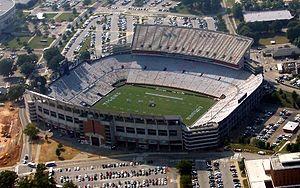
L'Alabama /alabama/ est un État du Sud des États-Unis ayant pour capitale Montgomery, et pour plus grandes villes Birmingham et Mobile. Avec 4 779 736 habitants en 2010, population estimée à 4 903 185 habitants en 2019, répartie sur une superficie de 135 765 km², l'État est le 23ᵉ du pays par sa population et le 30ᵉ par sa taille. Il est entouré par quatre États : le Mississippi à l'ouest, le Tennessee au nord, la Géorgie à l'est et la Floride au sud. Une petite bande de territoire lui donne en outre accès aux rives du Golfe du Mexique, et la partie sud des Appalaches se trouve au nord de l'État. Il comporte 67 comtés. Emblématique du Sud profond et connu à ce titre comme le « Cœur de Dixie », l'Alabama se caractérise par un climat subtropical, une importance des traditions religieuses et du conservatisme ainsi qu'une forte proportion d'Afro-Américains dans sa population.
Les Tigers d'Auburn sont un club omnisports universitaire américain qui se réfère aux équipes sportives féminines et masculines représentant l'Université d'Auburn en Alabama. Les équipes des Tigers participent aux compétitions universitaires organisées par la National Collegiate Athletic Association dans 13 sports. Auburn fait partie de la Southeastern Conference membre de la NCAA Division I Football Bowl Subdivision.